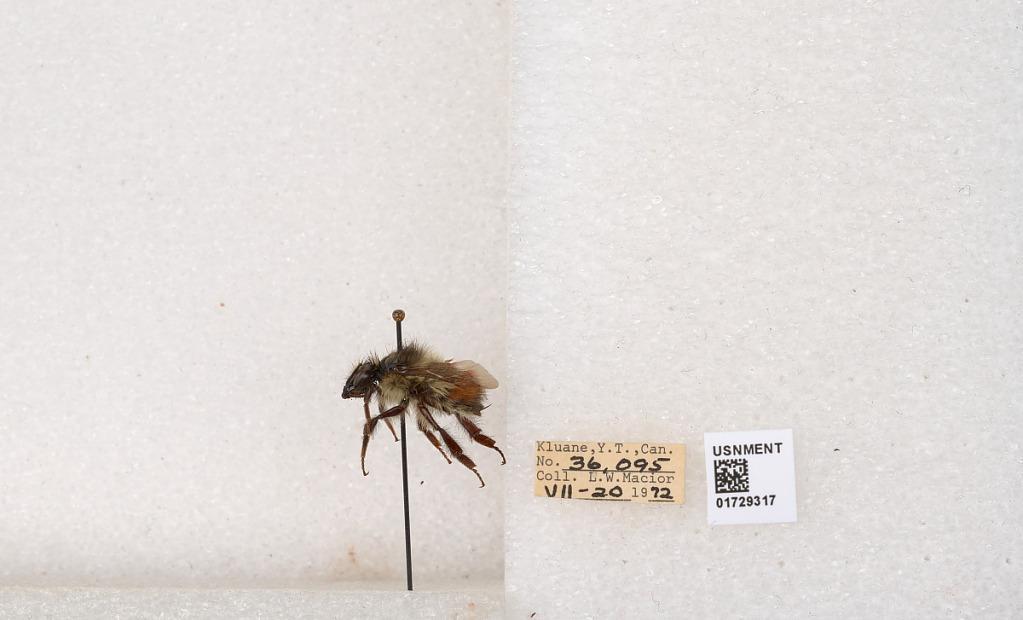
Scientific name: Bombus flavifrons Cresson
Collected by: L. Macior
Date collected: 1972-7-20
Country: Canada
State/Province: Yukon Territory
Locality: Kluane National Park and Reserve
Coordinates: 60.7493, -139.504